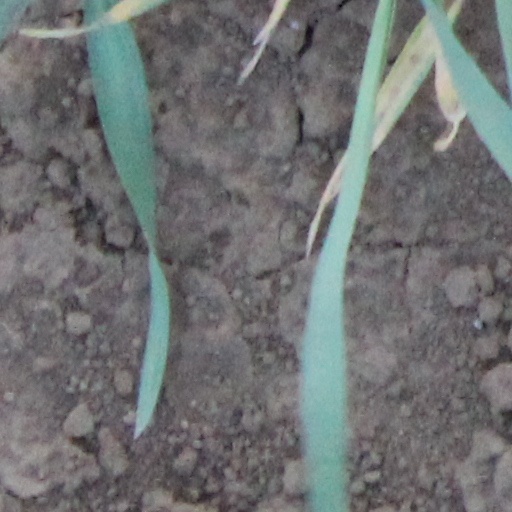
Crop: wheat